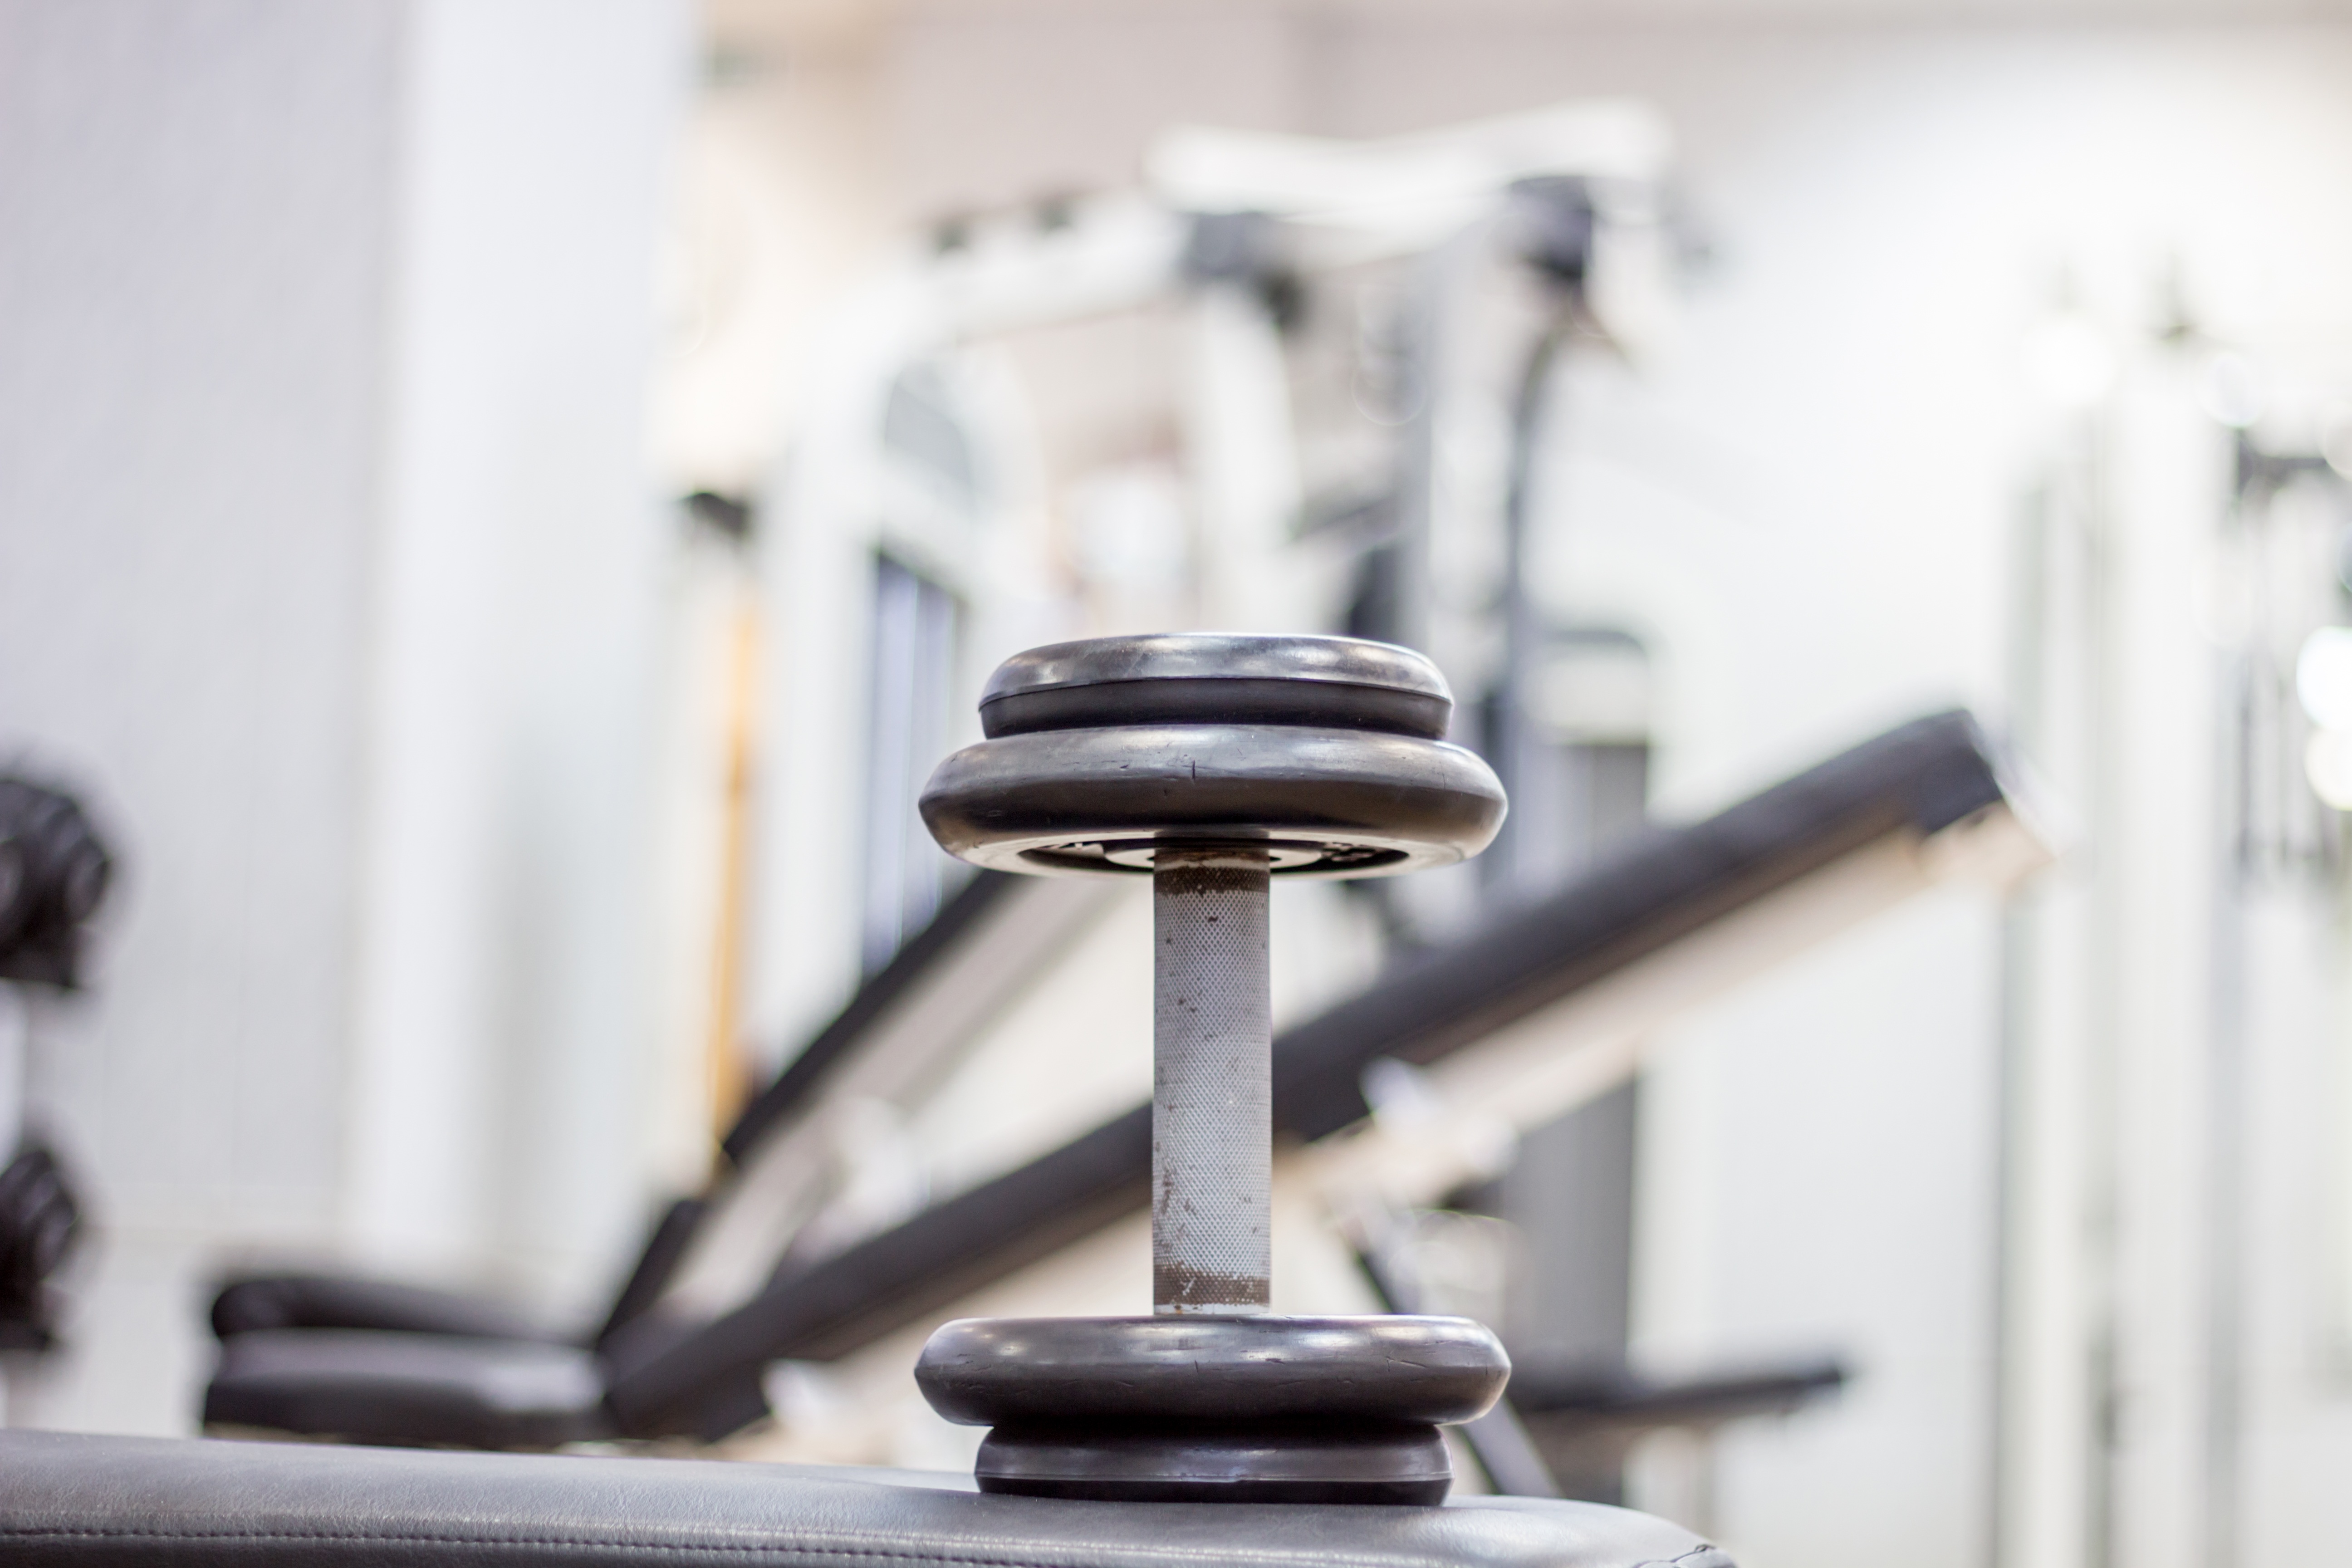
structure, chair, hall, training, furniture, room, weight, lighting, gym, sports, biceps, body building, dumbbell, strong, athlete, brawn, burdening